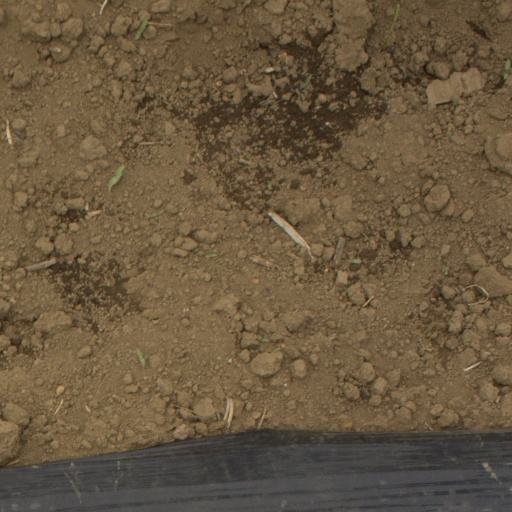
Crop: Jerusalem artichoke